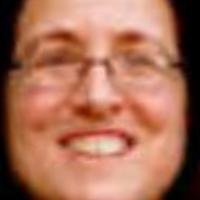
Age group: age 31-40